Galdan Boshugtu Khan

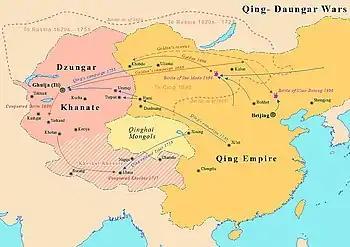
Map showing Dzungar-Qing wars with Galdan's campaigns

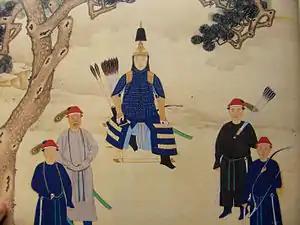
The Kangxi Emperor in ceremonial armor, armed with bow and arrows. The Qing emperor would be the most formidable enemy Galdan faced, and it would be Qing opposition that checked his ambition of uniting the Mongols under his standard

By his victory in 1688, Galdan had driven the Khalkhas into the arms of the Qing and made himself a military threat to the Manchus. Unfortunately for Galdan, the Kangxi Emperor was unusually vigorous and warlike. While he was fighting in Eastern Mongolia, his nephew Tsewang Rabtan seized the Dzungarian throne in 1689. After a series of successful battles in the Khangai Mountains, at Lake Olgoi and Ulahui River, he approached the Great Wall of China. The Khalkha leaders retreated to Inner Mongolia with their troops and the Khalkha territory fell under Galdan's rule. The Qing deceived him to arrive near Beijing saying that they needed a treaty, but ambushed him at the battle of Ulan Butung, which was fought 350 kilometers directly north of Beijing near the western headwaters of the Liao River at the southern end of the Greater Khingan. Galdan's troops were seriously defeated by the Khalkha troops supported by the Qing army and Galdan retreated back to Khalkha.